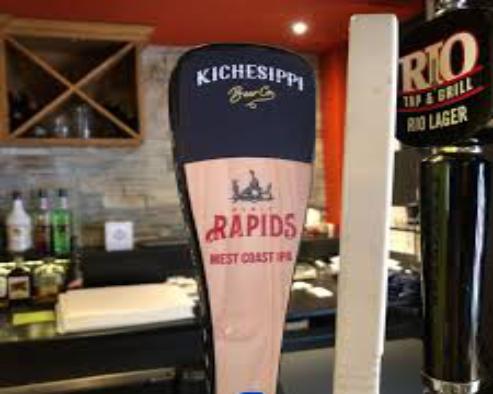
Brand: kichesippi-1
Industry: Food